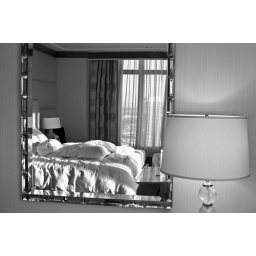
Palazzo Hotel suite reflected in wall mirror